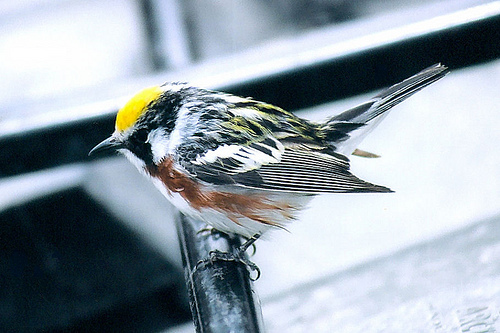
this bird features a round head with a short nape; a thin, slightly hooked black beak; a yellow cap; and a rust-colored streak across its side.
this is a black and white bird with a yellow crown and a white bellya small bird with a yellow crown, black primaries, and white secondaries and belly.
the bird is a mottled black and white, with a rusty red stripe on its side, and a yellow crest on its head.
this bird is black and white in color with a small sharp beak, and black eye rings.
this bird has wings that are black and has brown and white belly
this is a small colorful bird with brown, white, and yellow feathers on its body, a bright yellow head and a short sharp black beak.
this bird has a yellow crown with a small speckled body.
this bird has yellow feathers on the top of its head and dark brown and white striped wings.
a small bird with white and black feathers, white belly, auburn sides, white crown, an a small black beak,
Species: Chestnut Sided Warbler